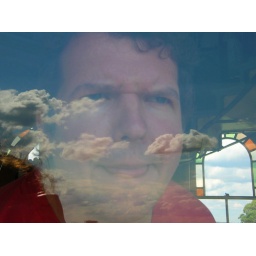
face in the clouds